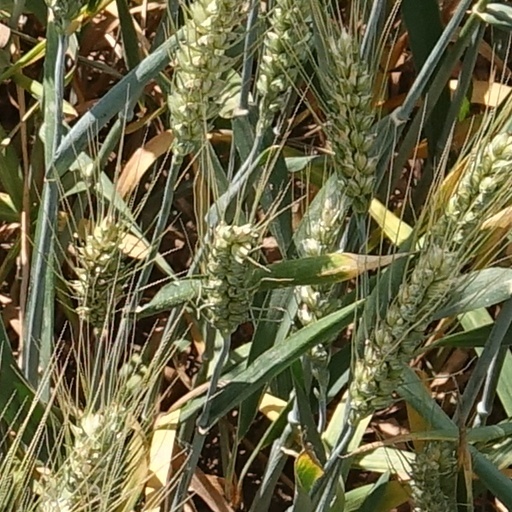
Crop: wheat